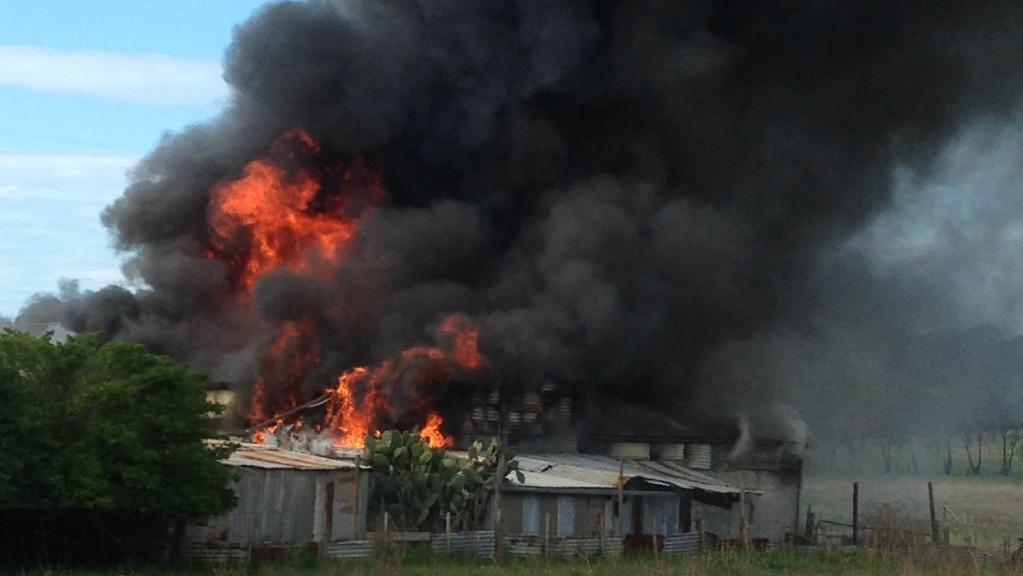
Fire: yes
Smoke: yes